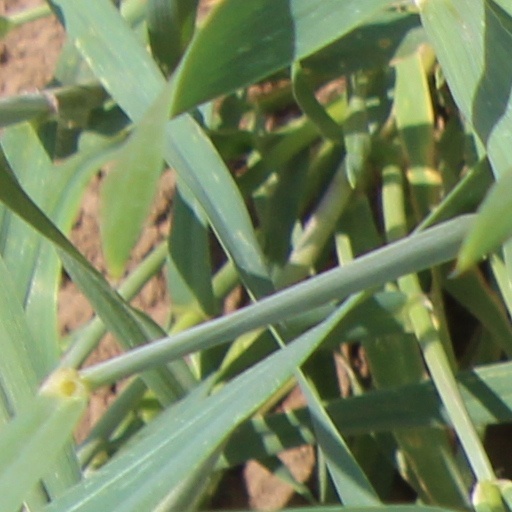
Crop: wheat